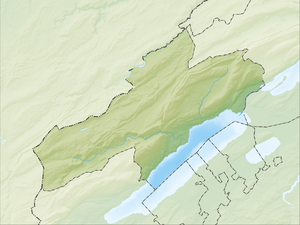
Les gorges du Doubs sont des gorges de 35 kilomètres que parcourt le Doubs à la frontière franco-suisse. Côté français, elles vont de Villers-le-Lac, dans le Haut Doubs en Franche-Comté, à Goumois. Côté suisse, les gorges vont des Brenets dans le canton de Neuchâtel à Goumois dans le canton du Jura.
La glacière souterraine de Monlési est une cavité dans le canton de Neuchâtel sur le territoire de la commune de Val-de-Travers. Le fond de la cavité est recouvert d'une couche de glace de plusieurs mètres d'épaisseur. L'ensemble du site est classé comme réserve naturelle. Dans les années 1950, la glace a été exploitée industriellement pour le marché local.
La Chaux-de-Fonds / Le Locle, urbanisme horloger est un site entré au patrimoine mondial de l'UNESCO en 2009. Il constitue un exemple de villes ordonnées par une activité mono-industrielle situé en Suisse.
Les Tablettes sont un sommet du massif du Jura culminant à 1 290 m d'altitude.